Homalocantha anatomica

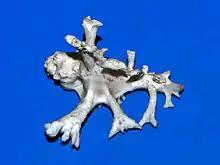
A shell of "Homalocantha anatomica" from Japan on display at the Museo Civico di Storia Naturale di Milano

Adult shell size of "Homalocantha anatomica" varies between 38 mm and 63 mm. These shells are solid, whitish in color, sometimes tinted with yellow or red and moderately light in weight, with five to six varices per whorl. Aperture is small and white or pink. Labial lip shows irregular denticles. Columella is smooth and siphonal canal is moderately long.